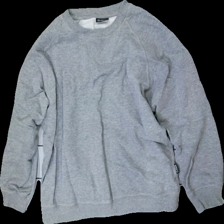
View: front
Type: Sweater
Category: Unisex
Brand: Not in the list
Brand text on label: Clique
Colors: Grey
Material: unable to scan, no tag
Cut: Regular, C-collar
Size: M
Season: All
Smell: Major
Price range: <50
Recommended usage: Export
Comment: strong cigarette scent